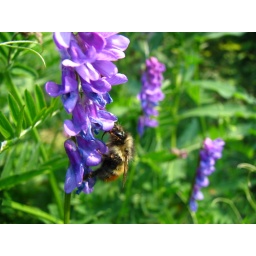
Bumble Bee and purple flowers atop Mount Revelstoke, Meadows in the sky park summit